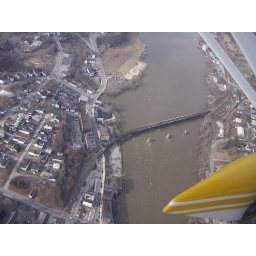
Old railroad bridge in Augusta.